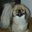
Label: dog